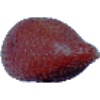
Label: salak